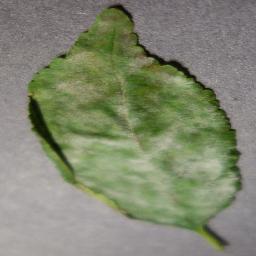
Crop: cherry
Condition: (including_sour)_powdery_mildew